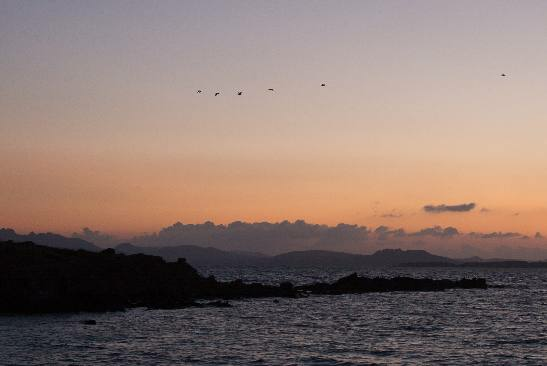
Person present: No